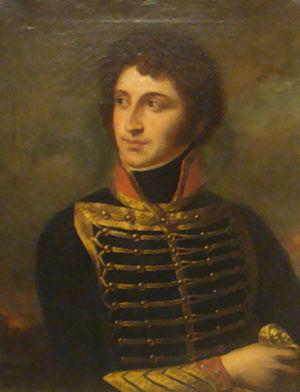
Général Jean-François Joseph Debelle (1767-1802)
Jean-François Joseph Debelle, né le 22 mai 1767 à Voreppe, mort le 15 juin 1802 à Saint-Raphaël, est un général de la Révolution et du Premier Empire.